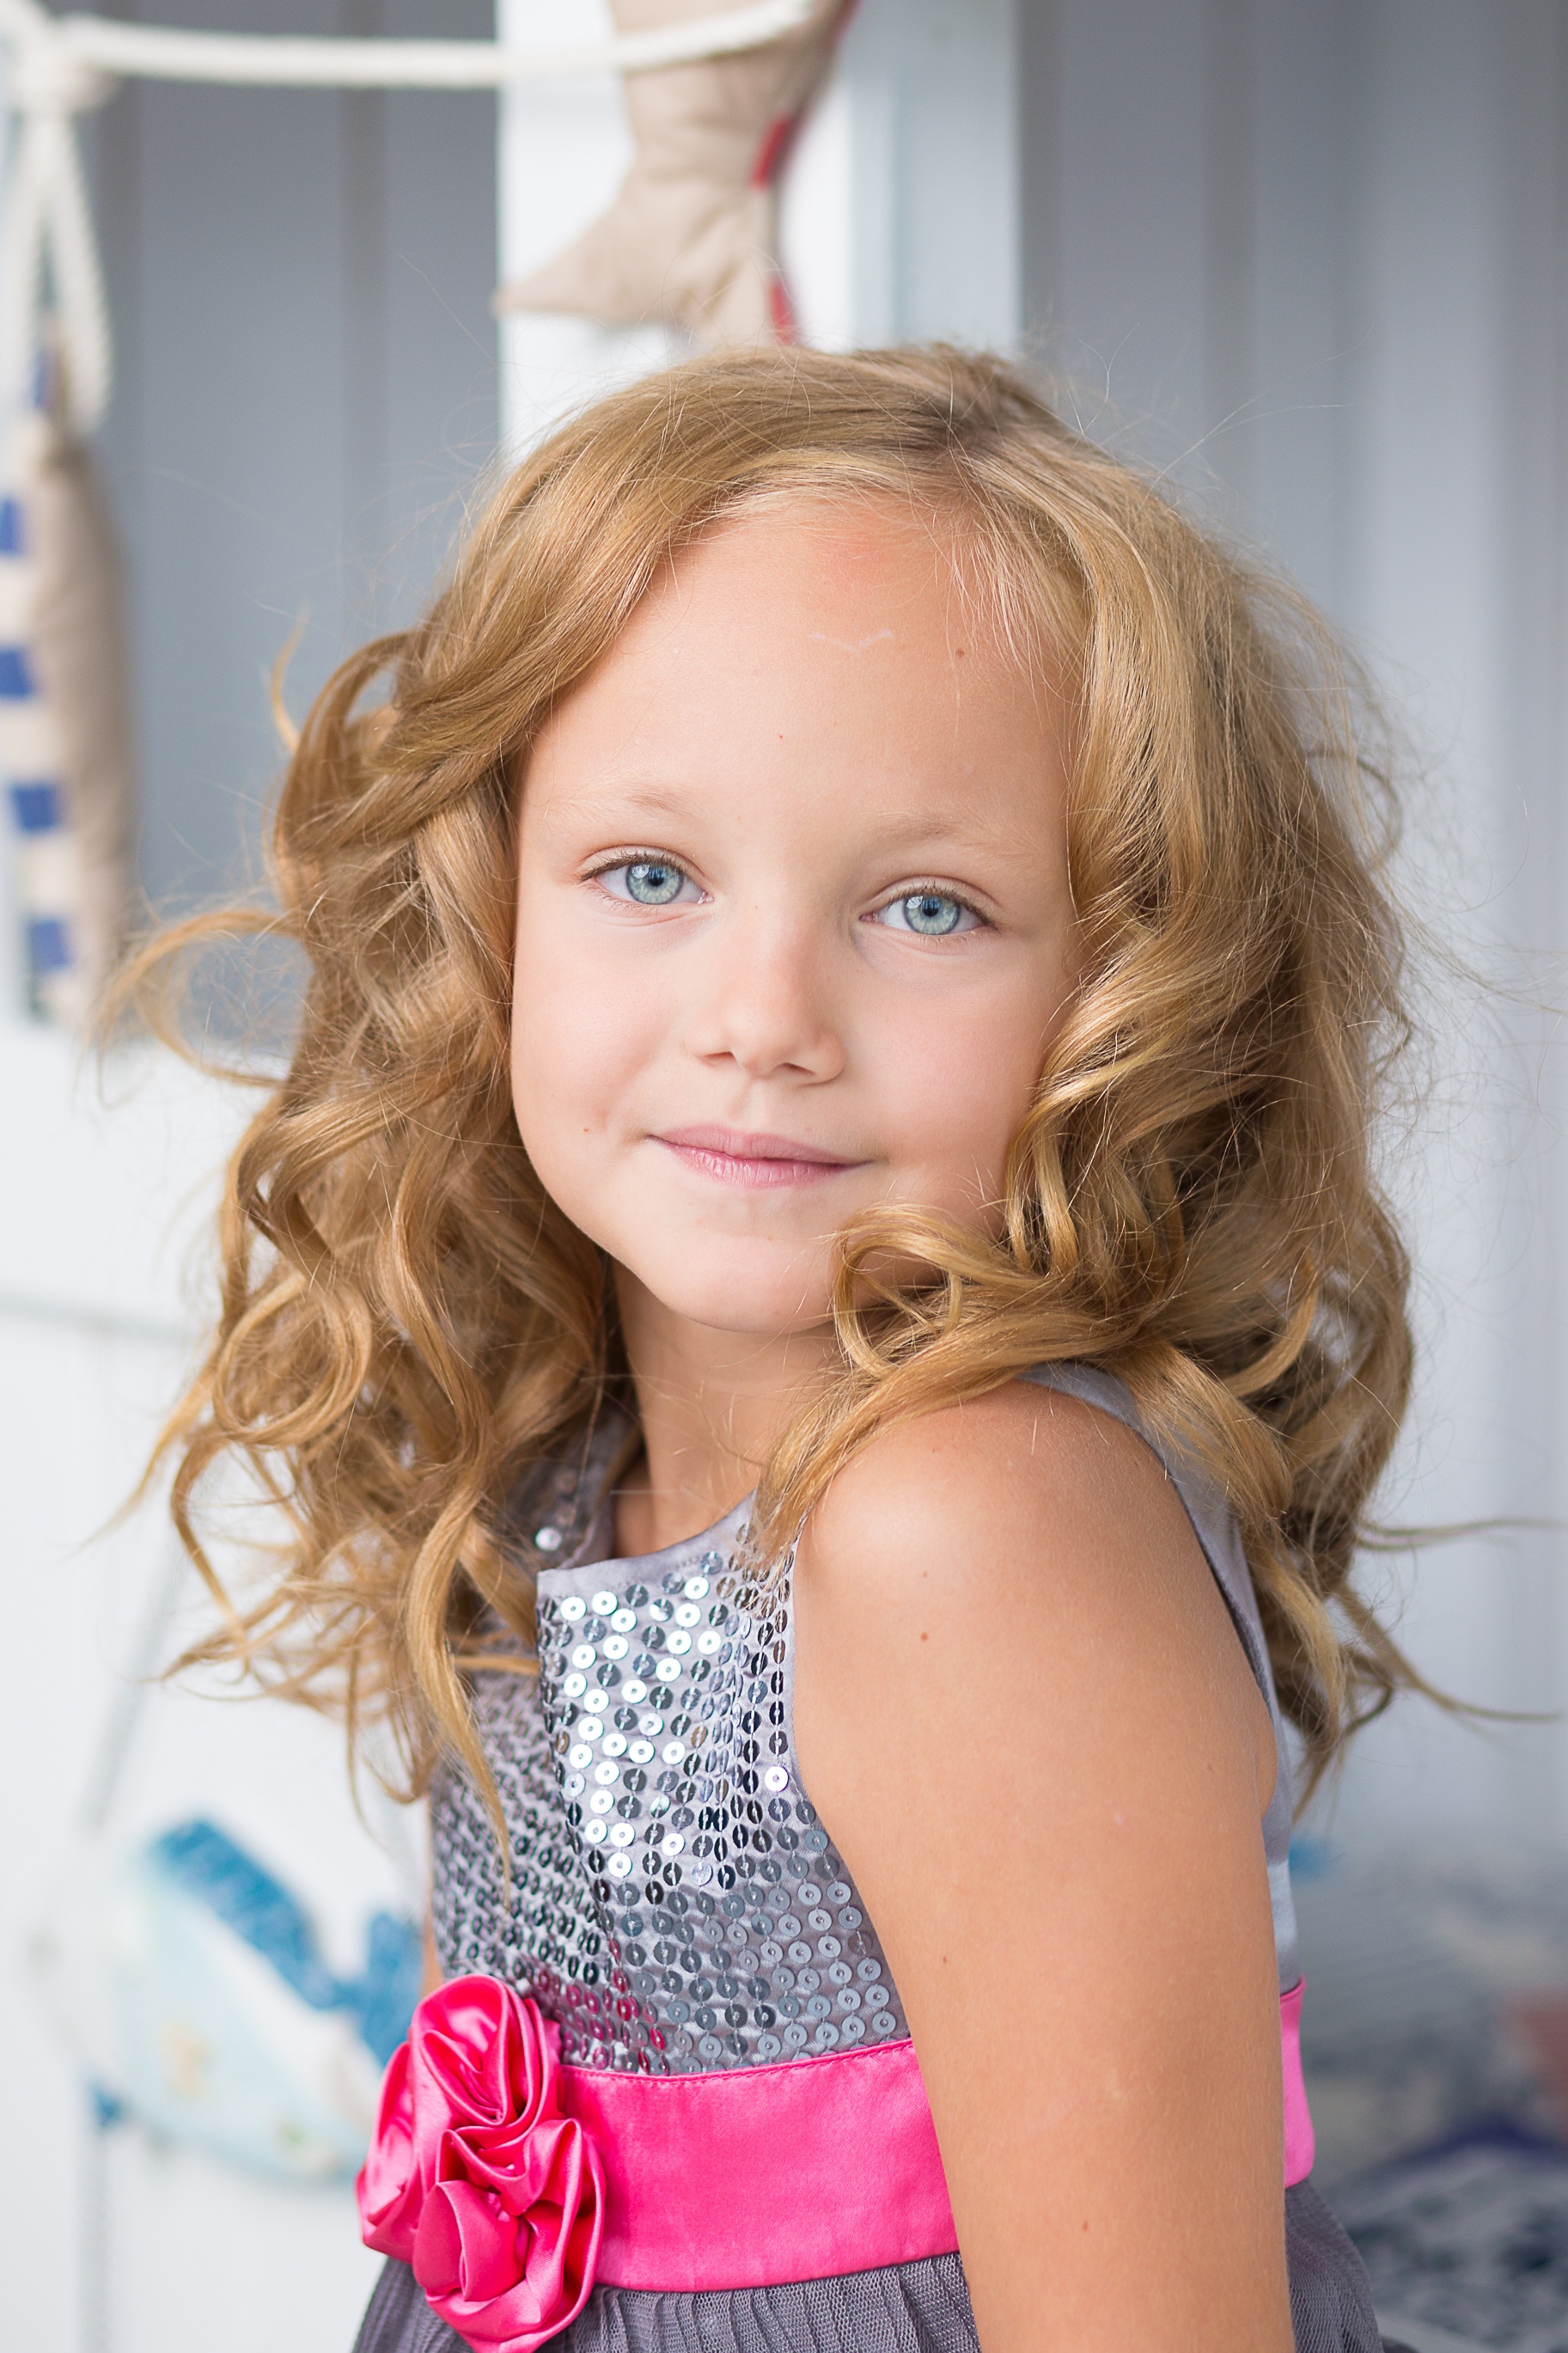
person, light, people, girl, woman, hair, white, photography, house, interior, window, kid, home, cute, female, portrait, model, young, spring, sitting, small, indoor, child, human, fashion, room, garden, lady, pink, lifestyle, bedroom, baby, childhood, hairstyle, smiling, activity, long hair, education, caucasian, cheerful, living, face, family, indoors, one, dress, happy, happiness, toddler, eye, head, little, skin, beauty, beautiful, blond, learning, pretty, organ, adorable, casual, attractive, photo shoot, brown hair, portrait photography, child model